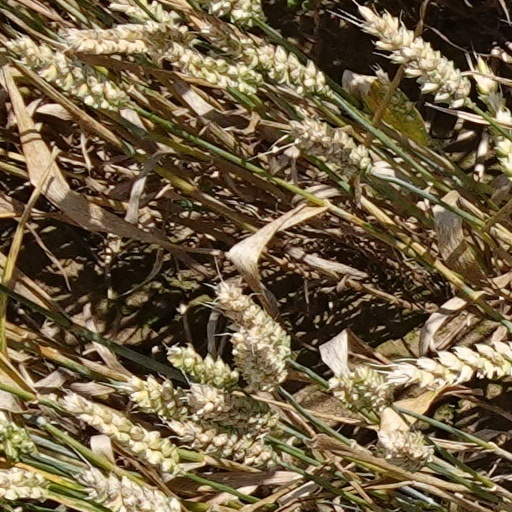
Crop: wheat